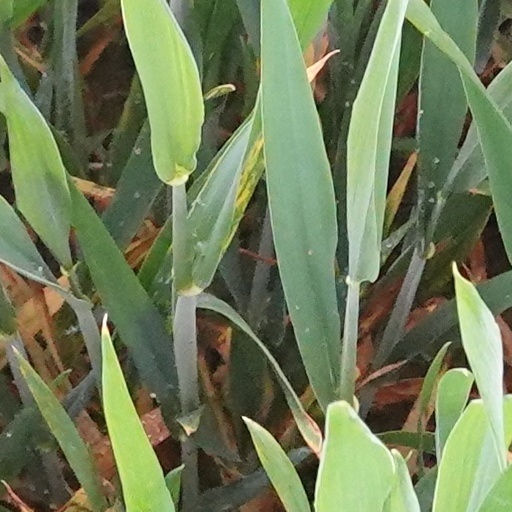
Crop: wheat